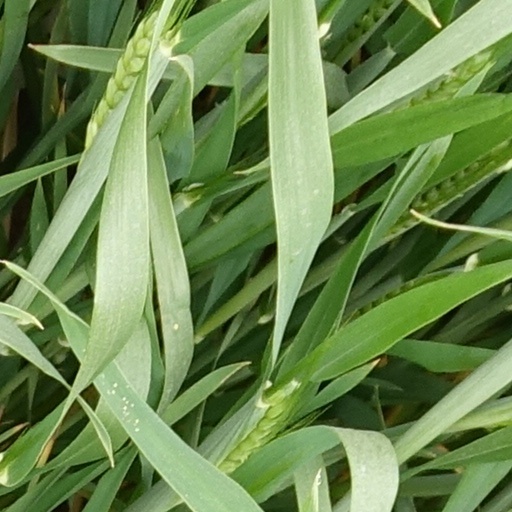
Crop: wheat